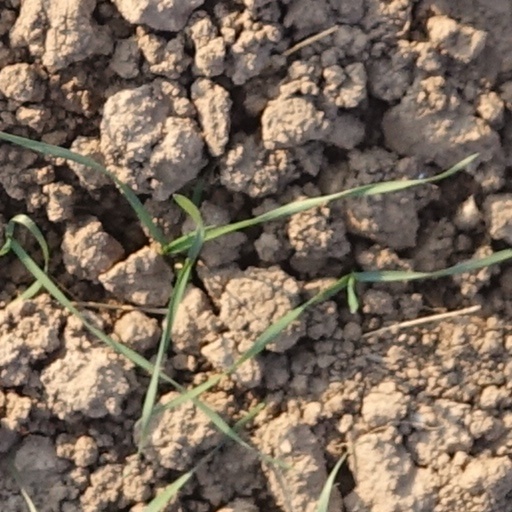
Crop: wheat